Carl Simon Fried

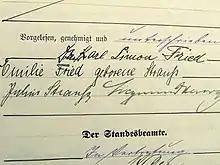
Signature of the married couple Fried at the registry office in Worms 1923 (city archive)

Carl studied medicine in Berlin and Munich, considering it a privilege. Jews were denied positions in public services, such as administration, army, and justice, as well as in social life situations despite the fundamental equality of Jews stated in the Constitution of the German Empire in 1871.